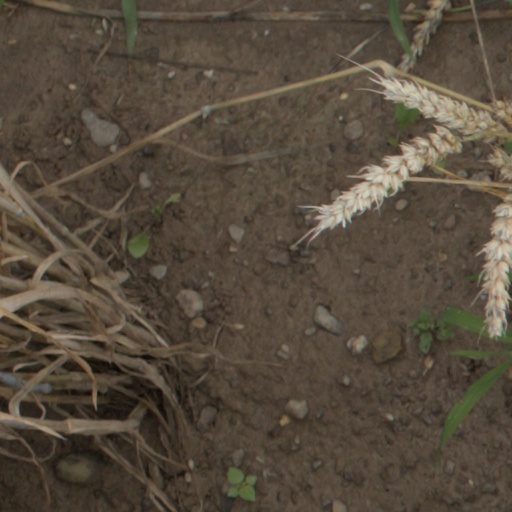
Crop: wheat